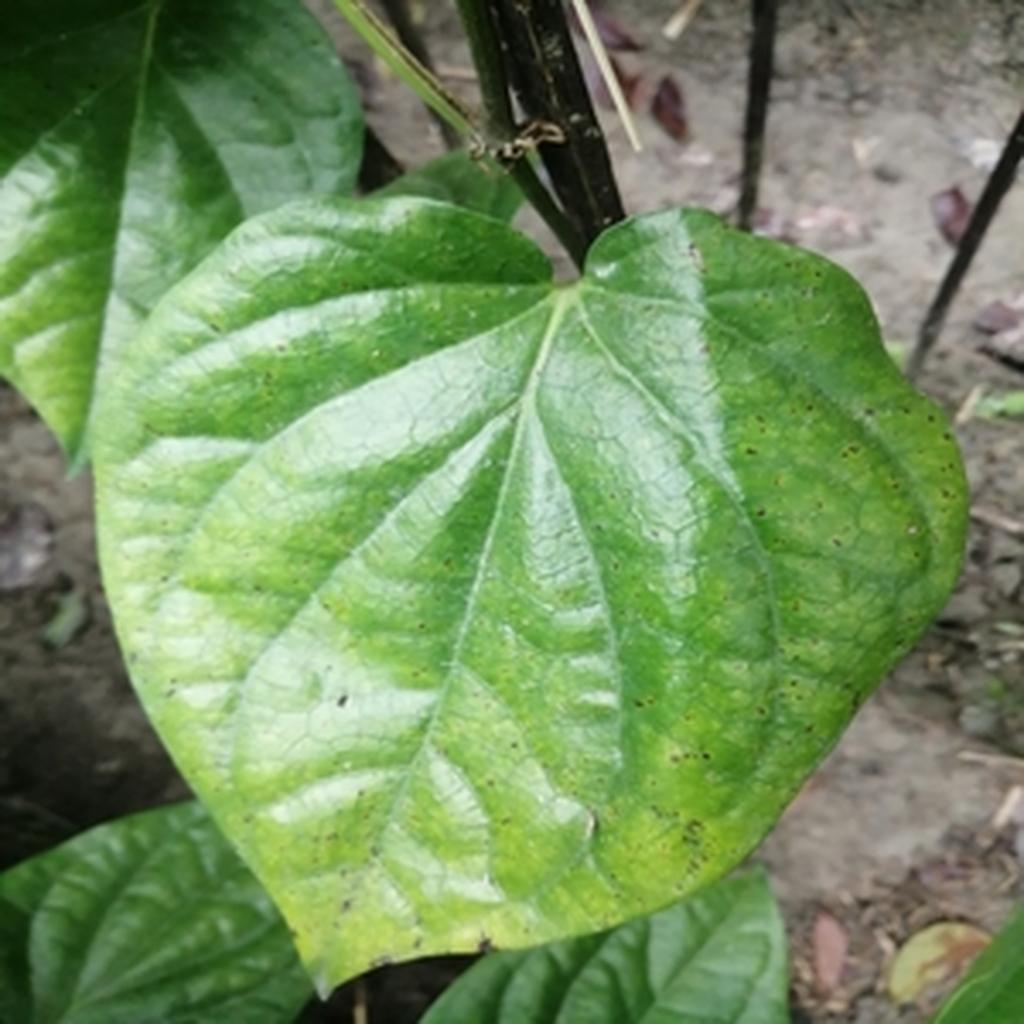
Label: Leaf_Spot